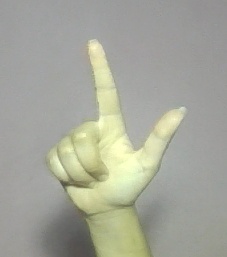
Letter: laam